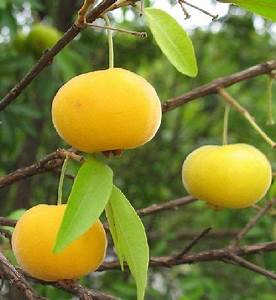
Label: others